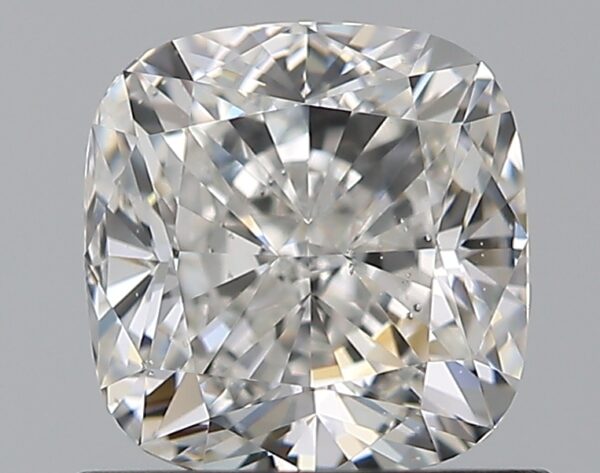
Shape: cushion
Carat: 1.01
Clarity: SI1
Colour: F
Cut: EX
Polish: EX
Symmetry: VG
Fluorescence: M
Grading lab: GIA
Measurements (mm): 5.66 x 5.48 x 3.8